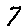
Label: 7